Dartmouth College student groups

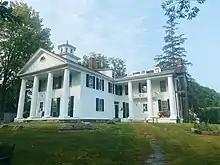
Panarchy in September 2020

Panarchy became the first college-recognized undergraduate society in September 1993. Panarchy is historically prefigured by Beta Psi, which was absorbed by Phi Kappa Psi (or "Phi Psi"), a national fraternity founded at Dartmouth in 1896. Early in the 20th century, the fraternity bought the house at 9 School Street, which was built in 1835 and where the organization continues to reside today. In response to what was perceived as racial prejudice on the part of Phi Kappa Psi's national leadership, Dartmouth's Phi Kappa Psi separated from the national and renamed itself as Phi Sigma Psi in 1967. After years of welcoming female exchange-student boarders, on the first day Dartmouth admitted women in 1972 Phi Psi became the first Dartmouth Greek house to go co-ed. In 1991, the organization changed its name to "Phi Psi/Panarchy". In 1993 the college recognized Panarchy as an undergraduate society independent from the Greek system. Panarchy is known for hosting its "Great Gatsby" party.